Bayani: Fighting Game

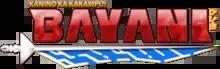
Game logo

Bayani: Fighting Game, alternatively known as Bayani: Kanino Ka Kakampi? is a Philippine indie fighting video game developed by Ranida Games which features characters inspired from historical figures from Philippine history.